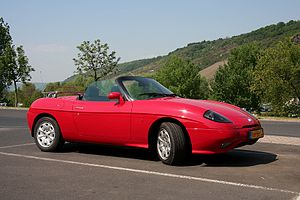
Fiat Barchetta
Fiat Barchetta (1995−2003)
Fiat Barchetta var en roadster hhv. cabriolet bygget mellem januar 1995 og juni 2005. "Barchetta" er italiensk og betyder "lille båd". Den åbne, todørs og topersoners bil med PVC-kaleche, som var baseret på platformen fra første generation af Fiat Punto, kan betegnes som et svar på Mazda MX-5.